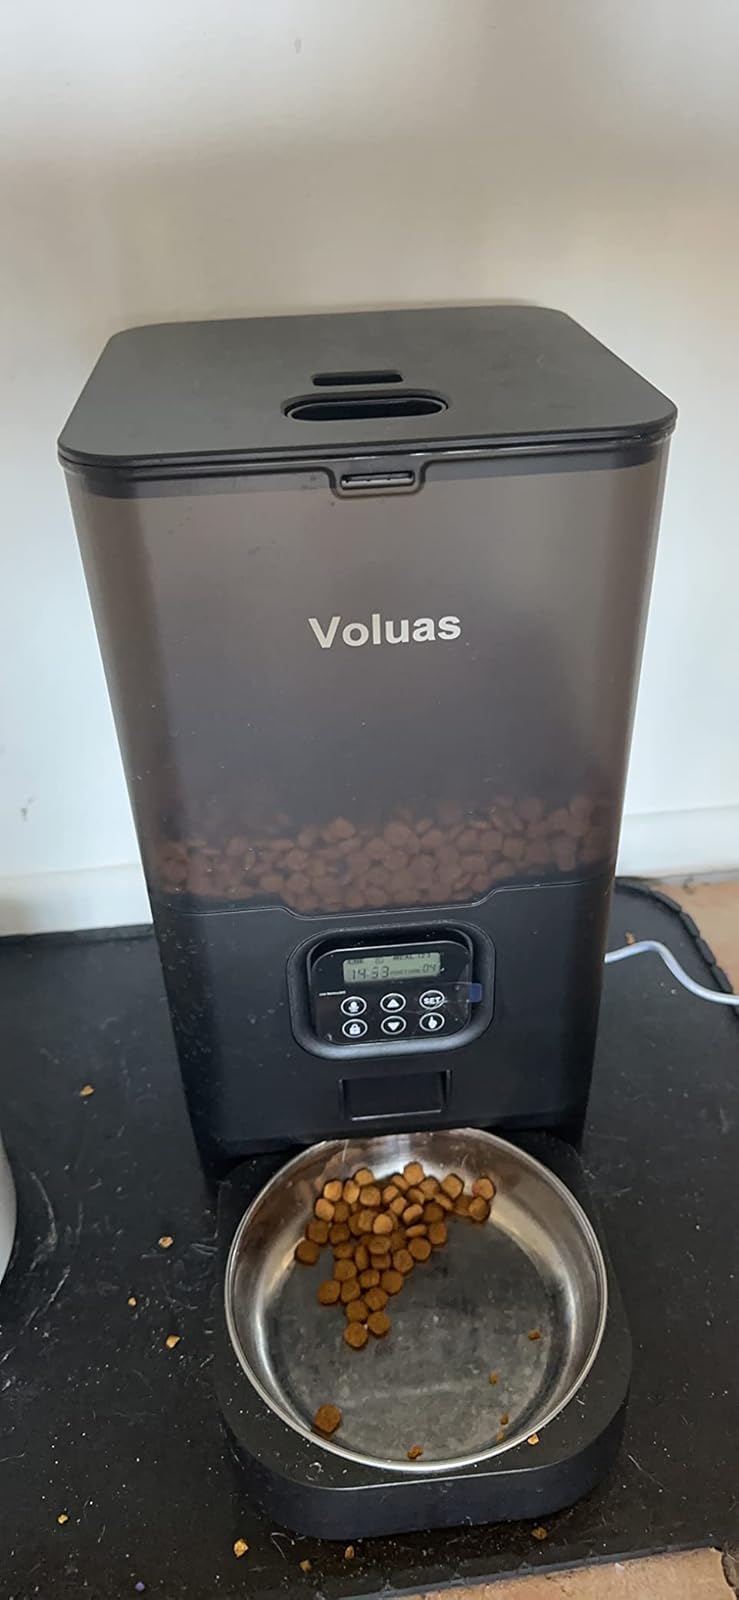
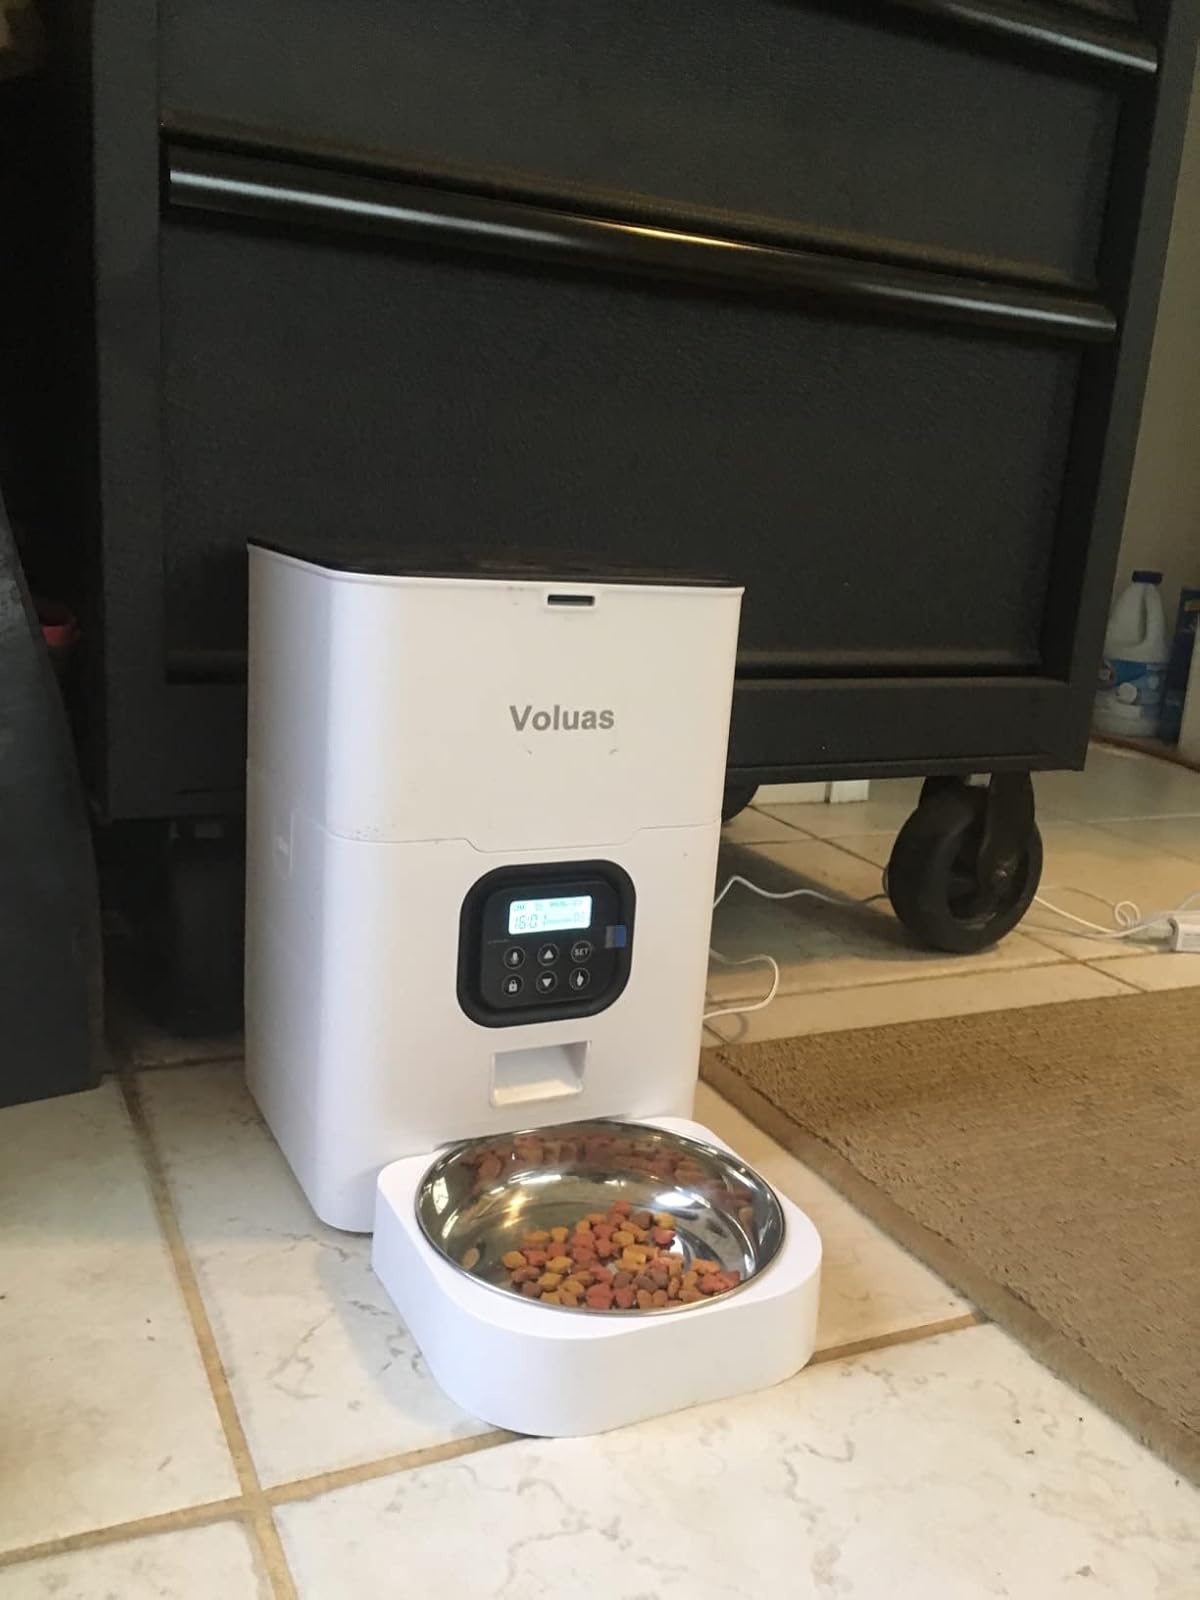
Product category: items_feeder
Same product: no